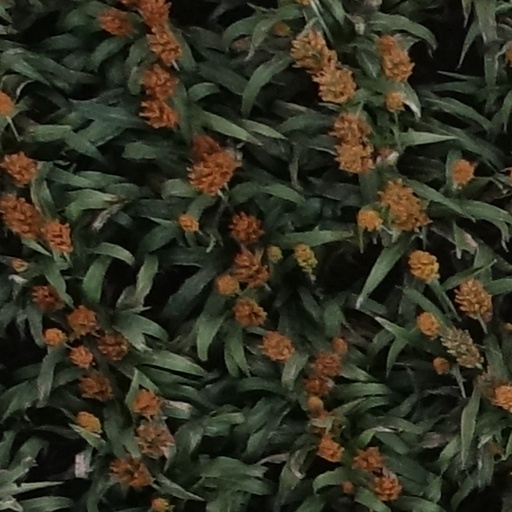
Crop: sorghum